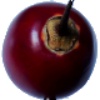
Label: tamarillo